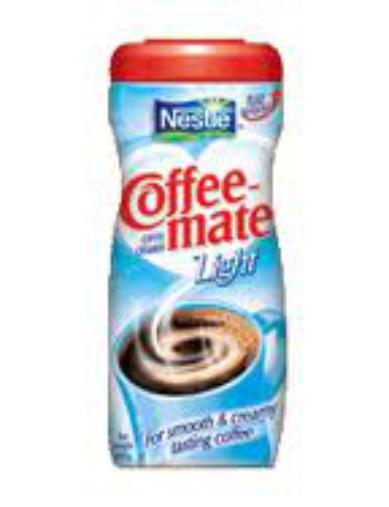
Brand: Coffee-Mate
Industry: Food